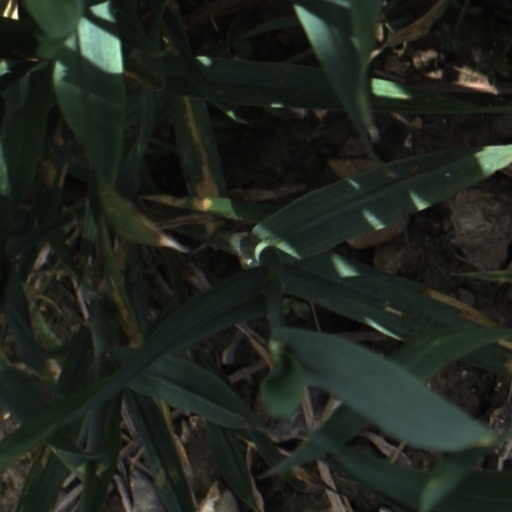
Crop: wheat